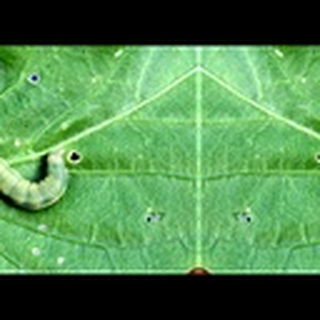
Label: cotton_army_worm